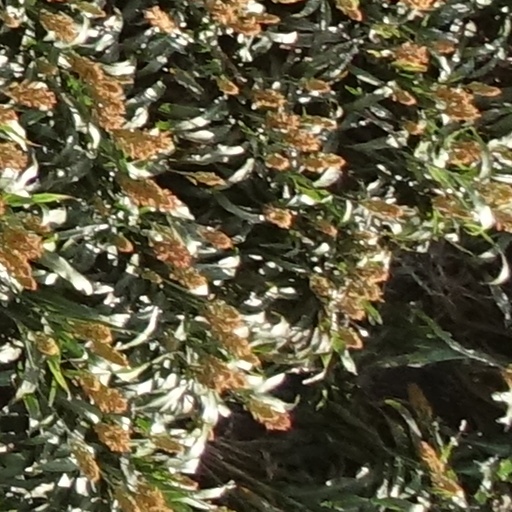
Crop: sorghum